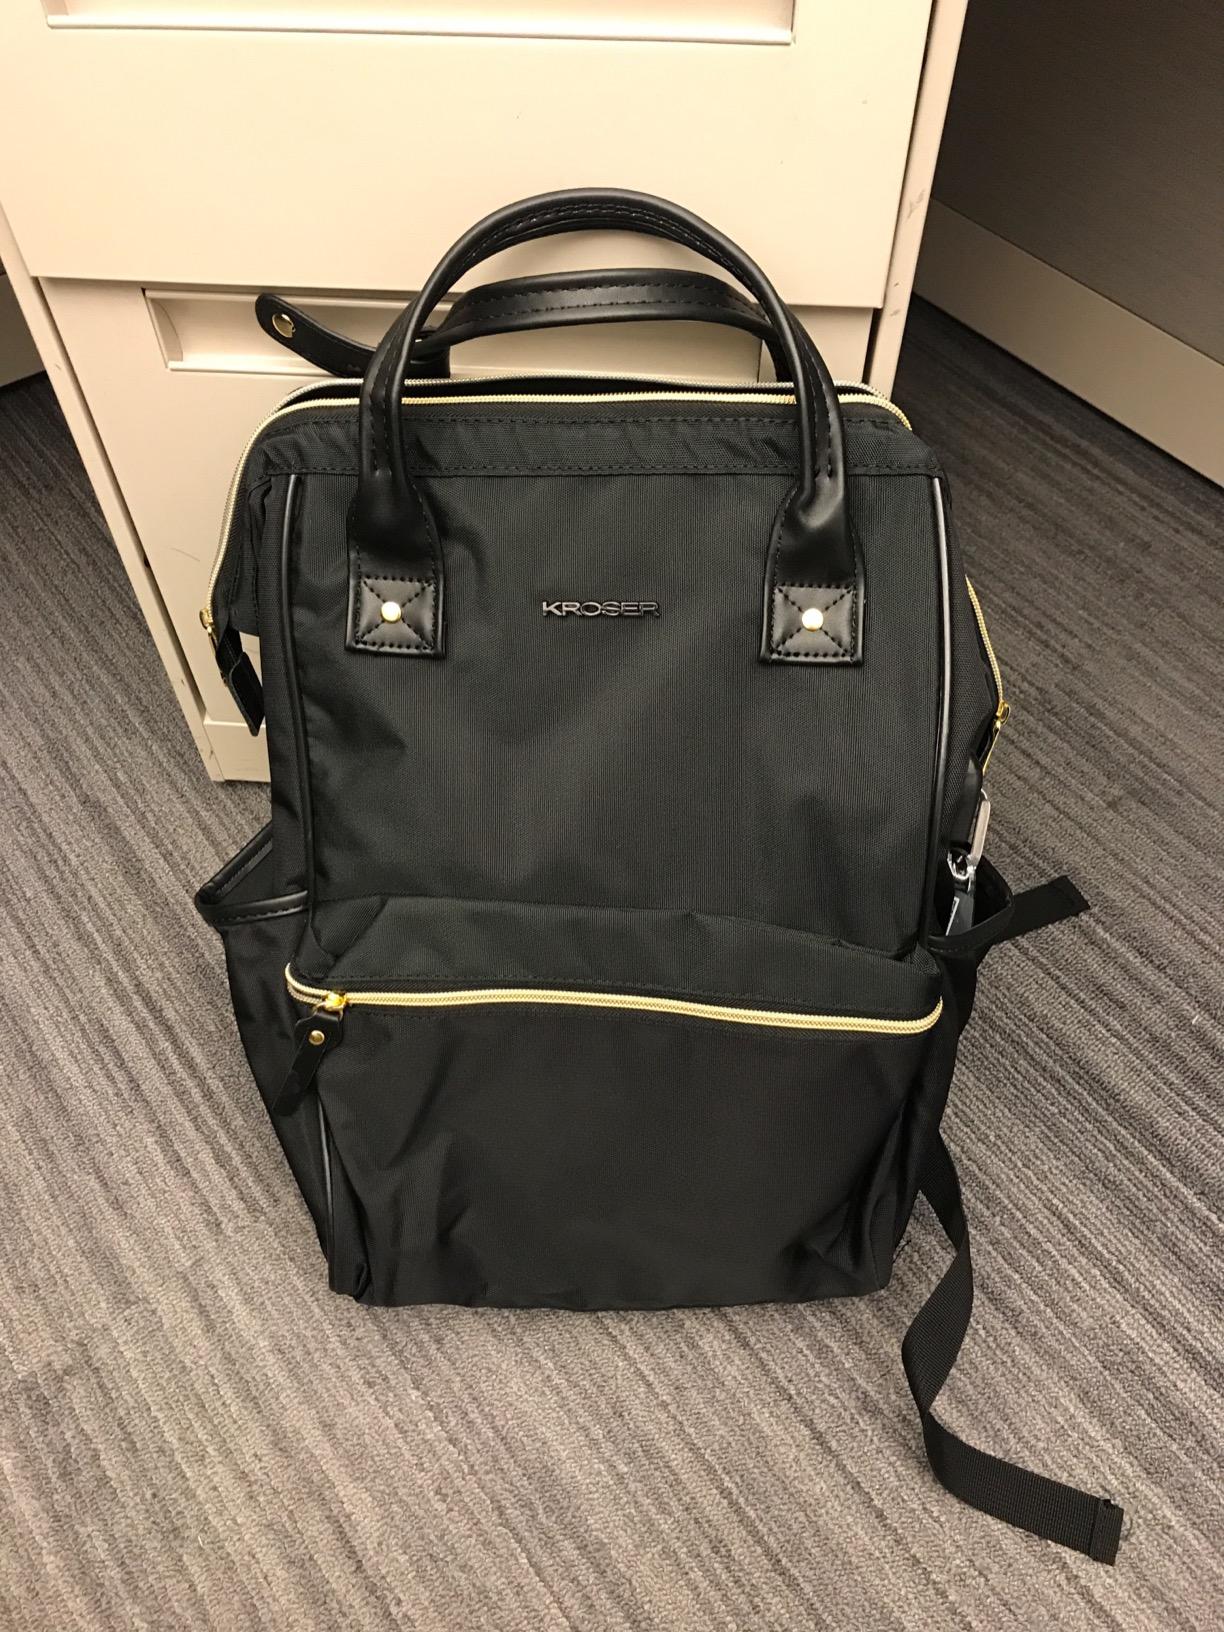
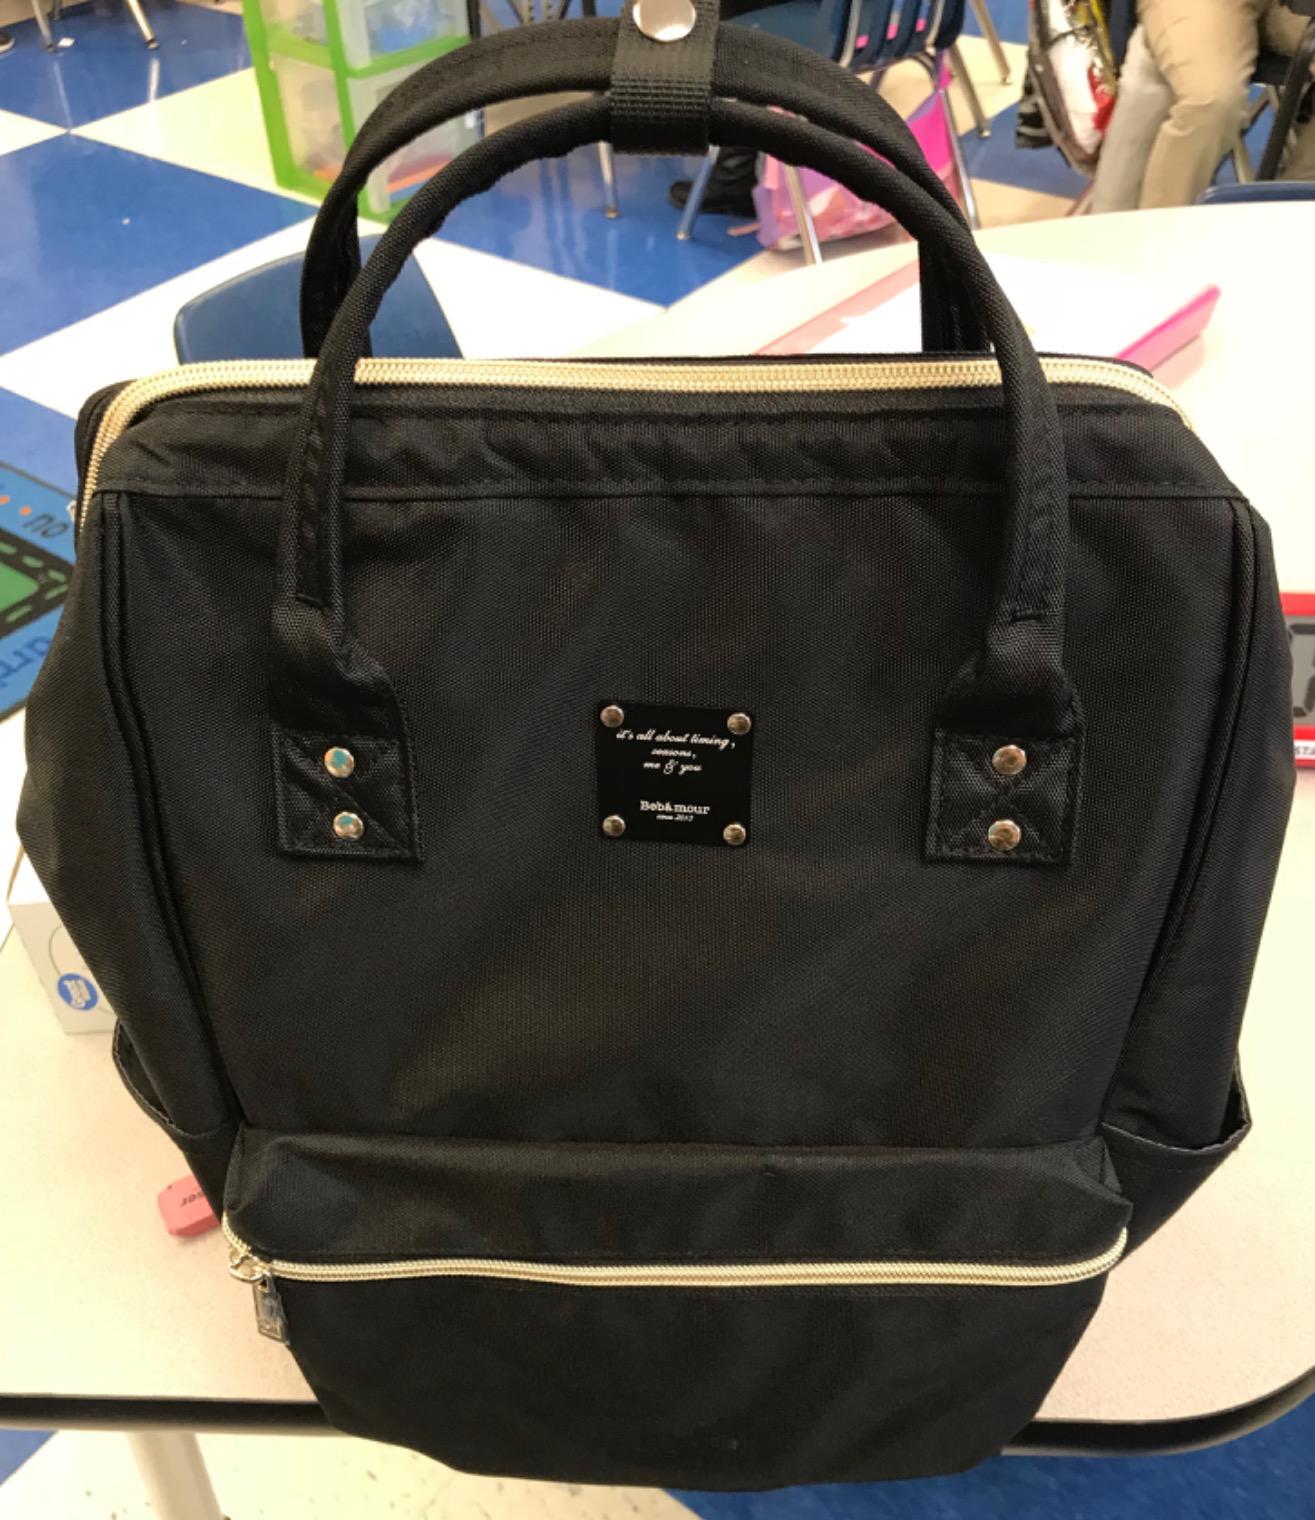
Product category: bag
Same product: no